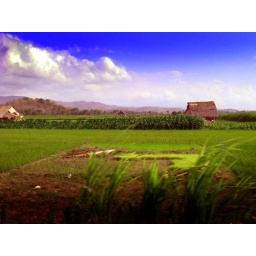
rice field near my aunt house